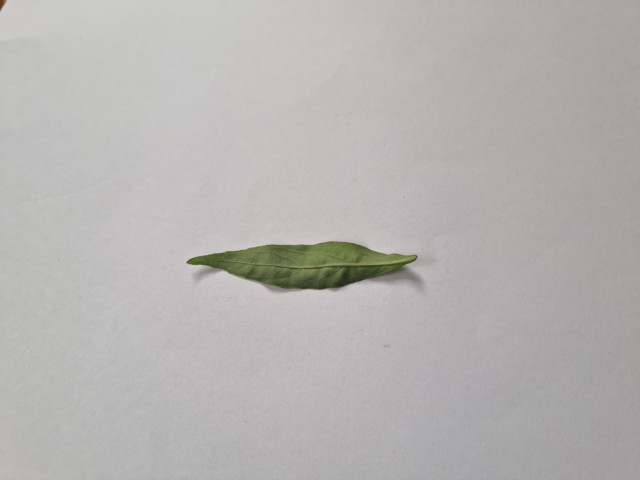
Plant: kalomegh